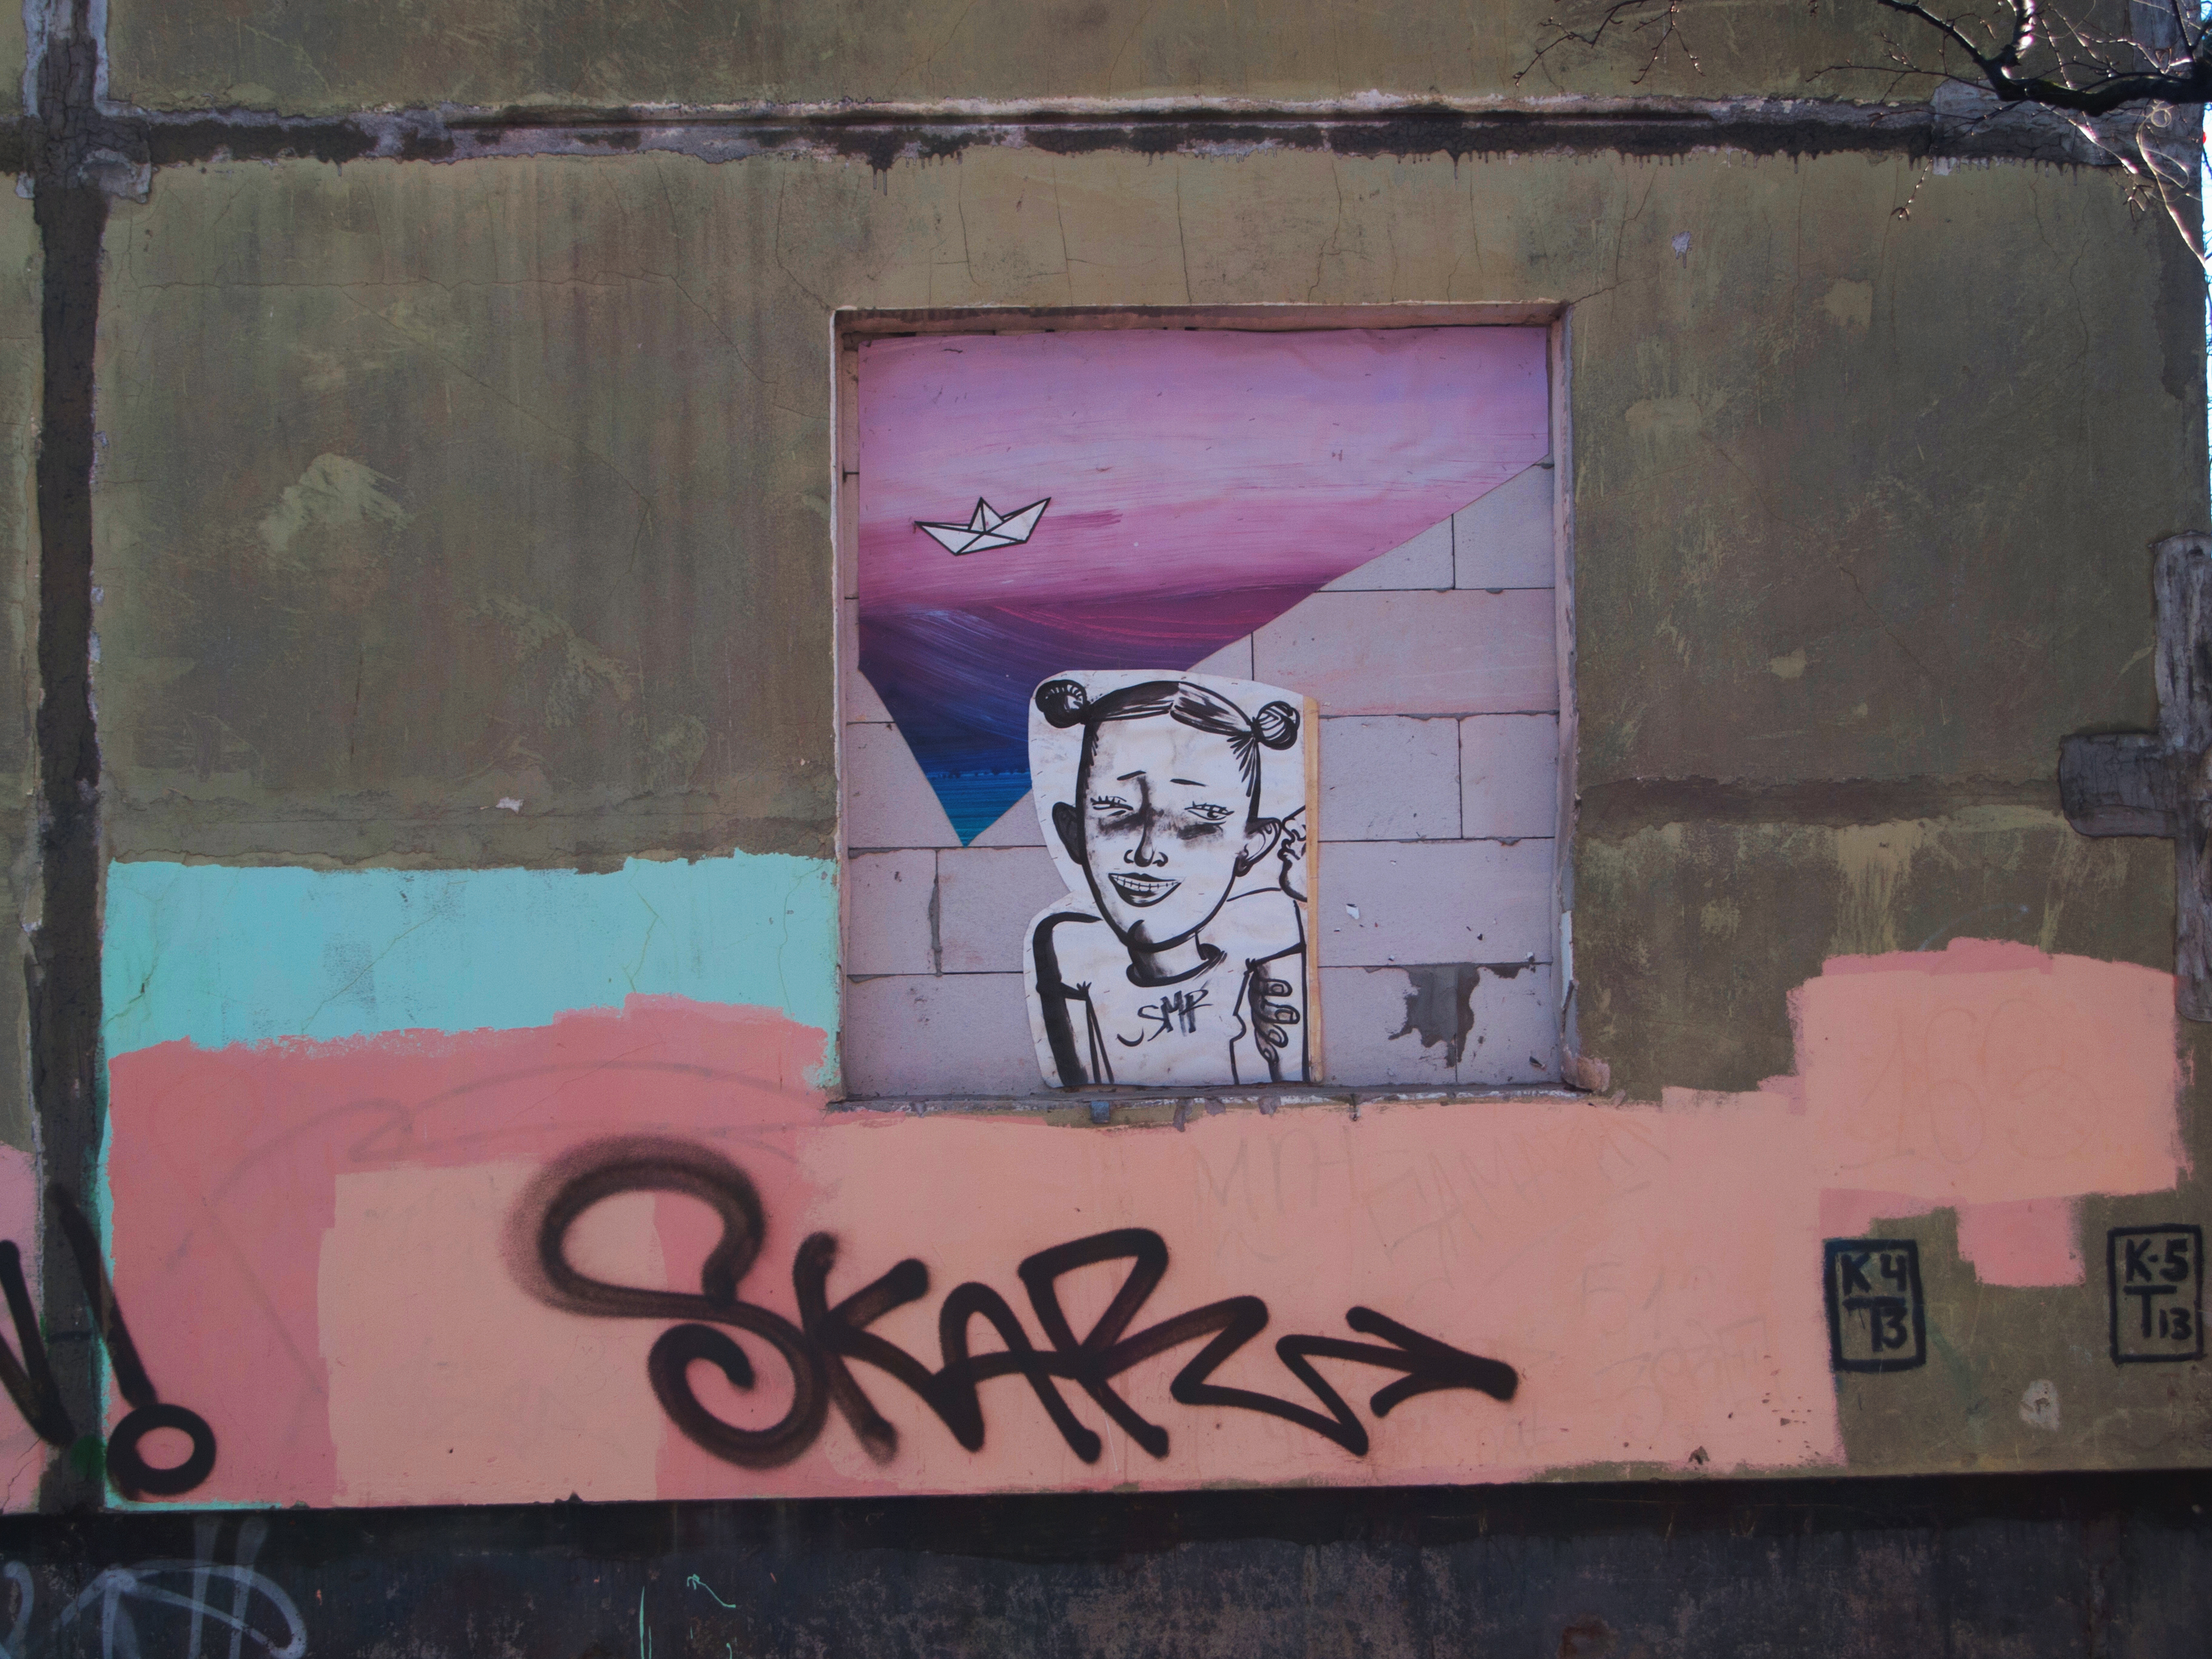
images, brown, handwriting, rectangle, pink, font, paint, wall, magenta, Tints and shades, graffiti, art, brick, visual arts, mural, graphics, painting, street art, drawing, illustration, facade, street, wood